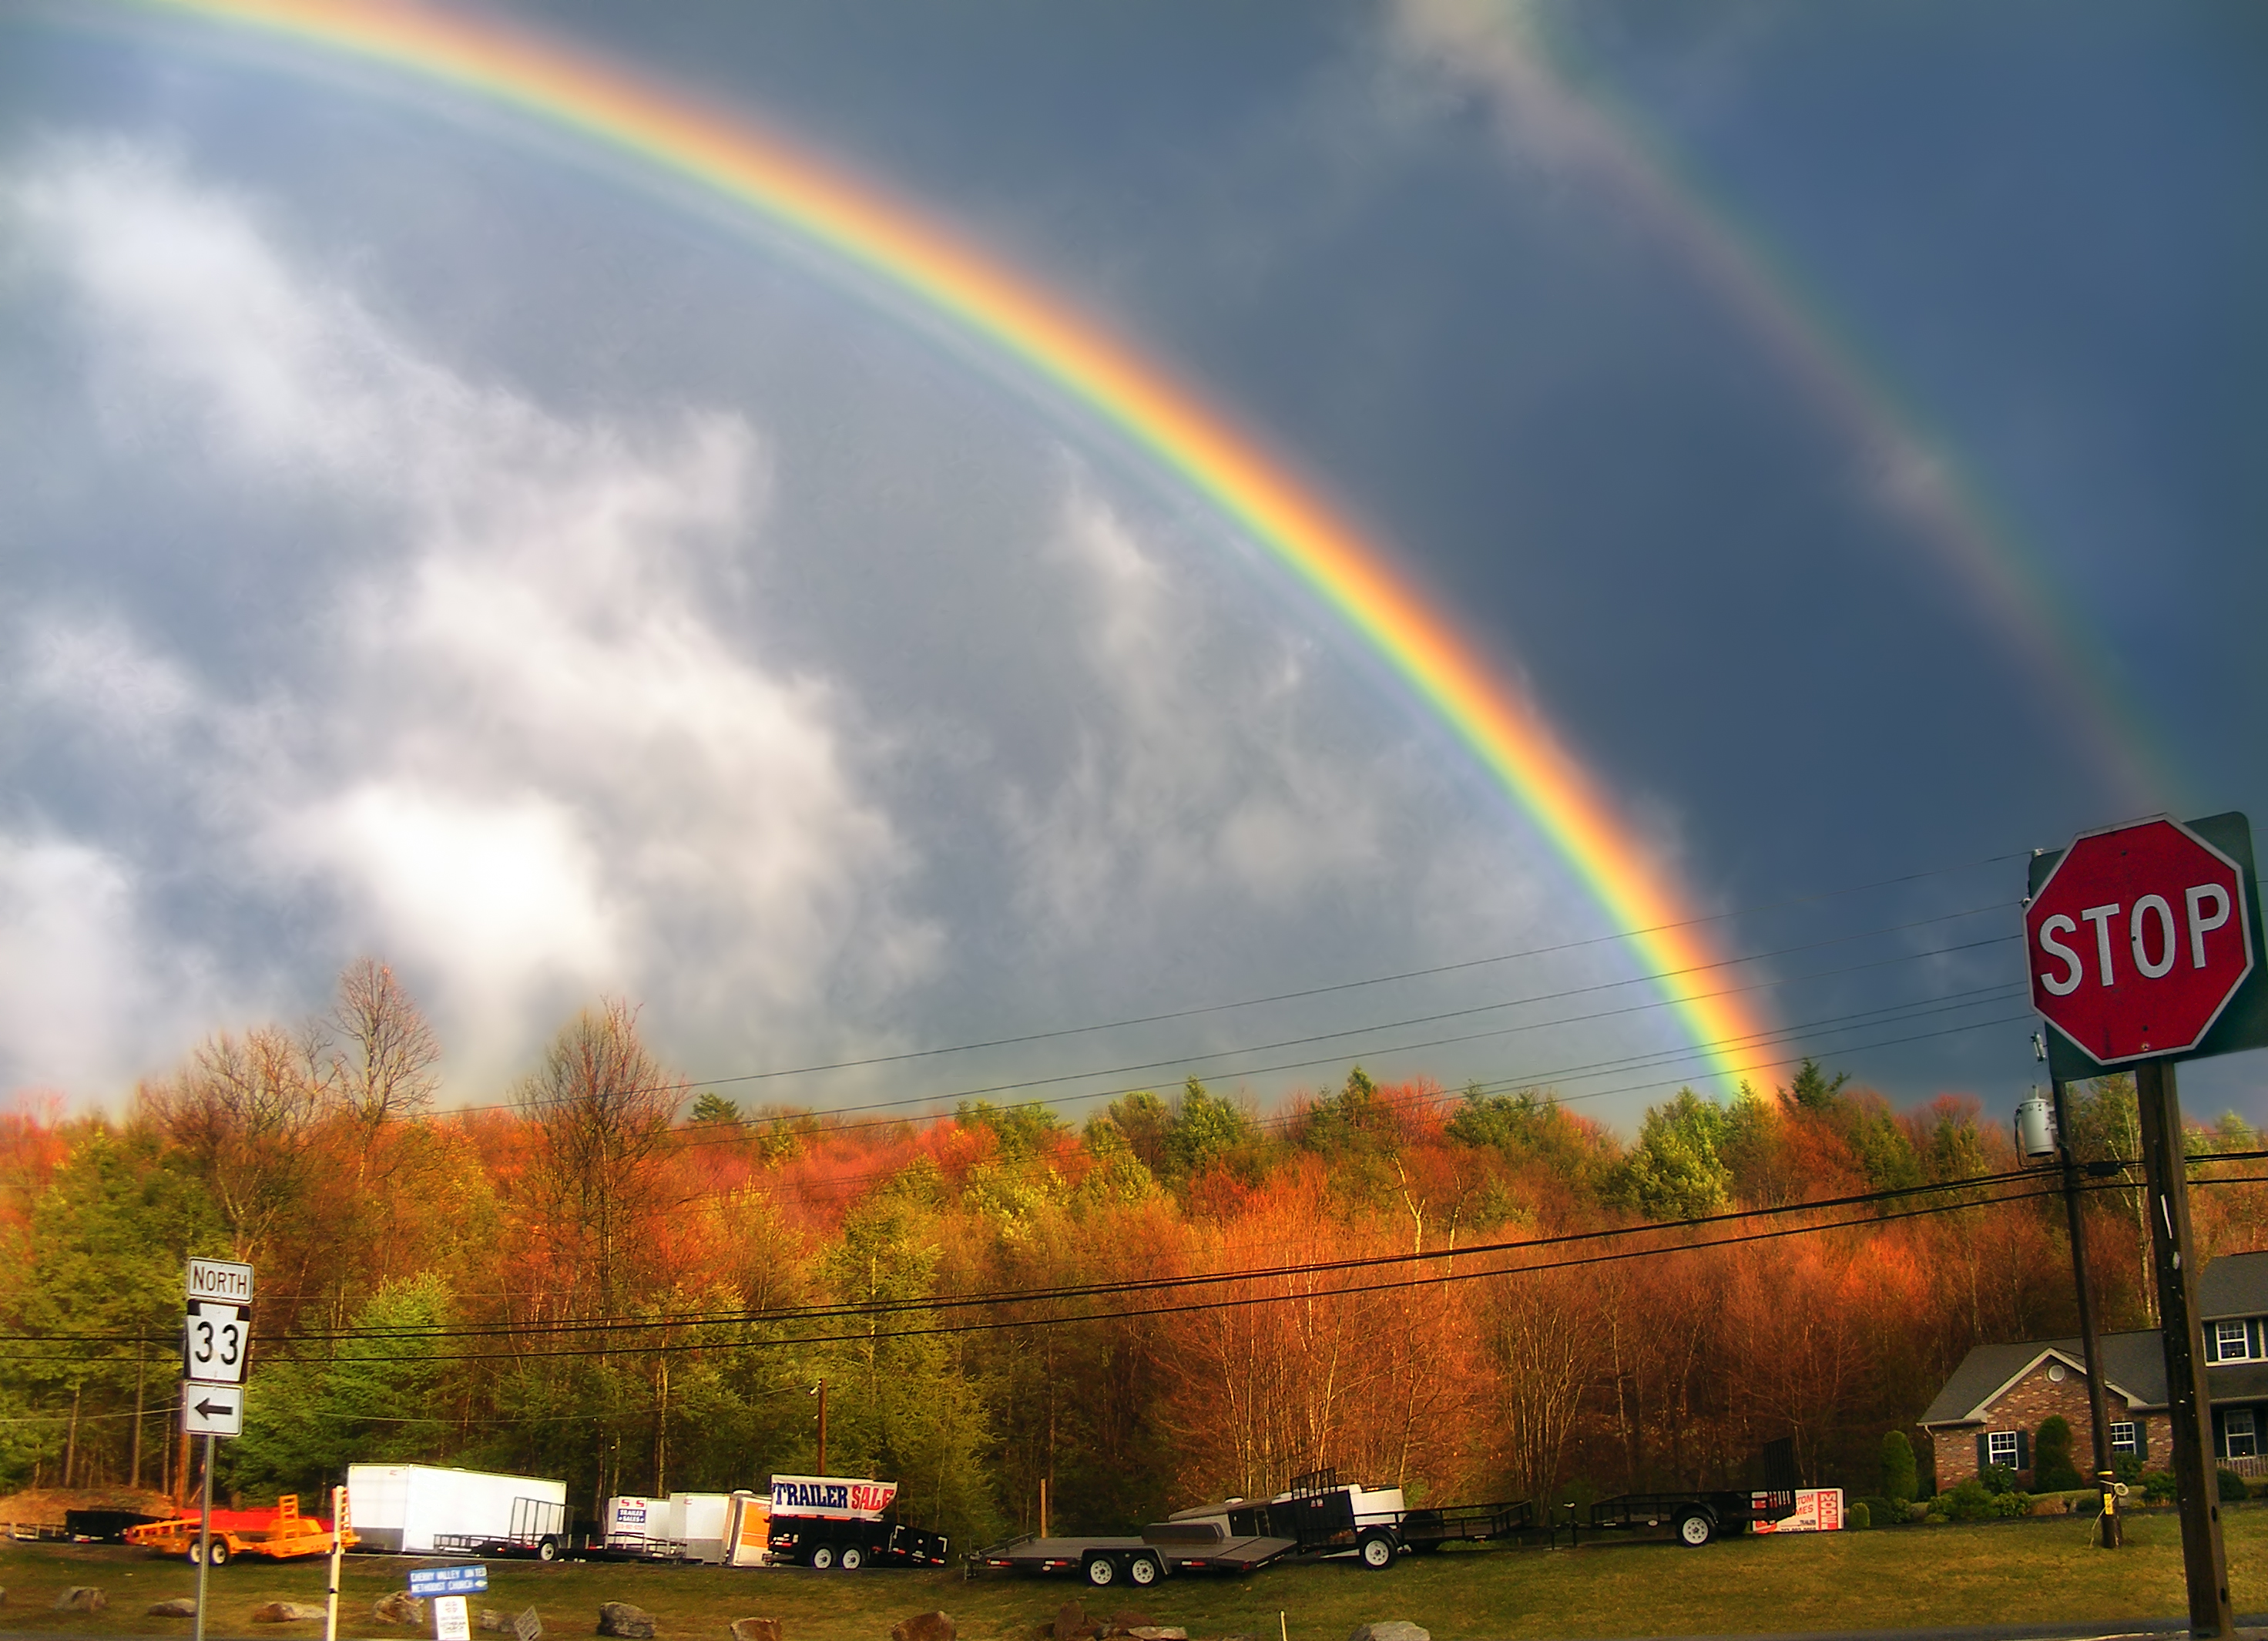
cloud, sky, atmosphere, spring, weather, creativecommons, clouds, rainbow, thunderstorm, fractocumulus, scudclouds, fractostratus, rainbows, meteorological phenomenon, atmosphere of earth